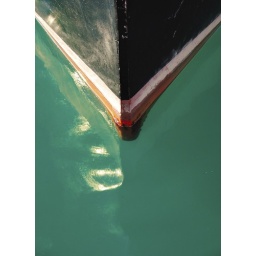
Bow in clear water at Itea, Greece